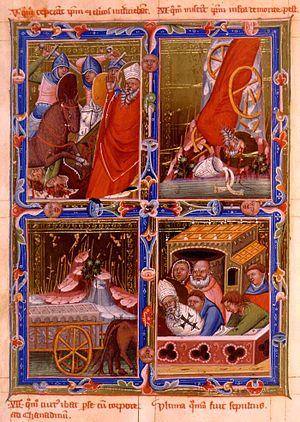
La révolte païenne de Vata fut une révolte hongroise qui entraîna en 1046 la déposition de Pierre Orseolo, déjà restauré deux ans plus tôt grâce à l'aide d'Henri III du Saint-Empire, et la montée sur le trône d'André Iᵉʳ Árpád. Une autre conséquence marquante de cette révolte fut le martyre de saint Gellért.
Gerardo Sagredo ou Gérard de Csanád ou Gérard de Hongrie, évêque puis martyr en 1046, est un saint fêté par l'Église catholique le 24 septembre. Il est né le 23 avril 980 à Venise et mort le 24 septembre 1046 à Buda.